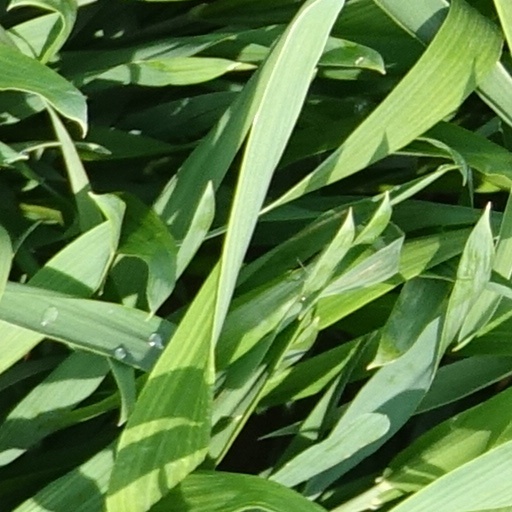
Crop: wheat